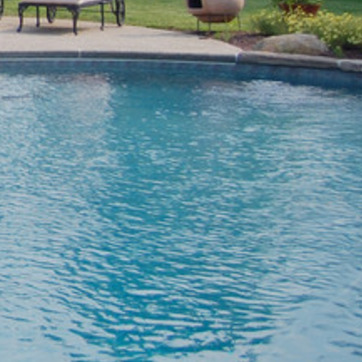
Material: water